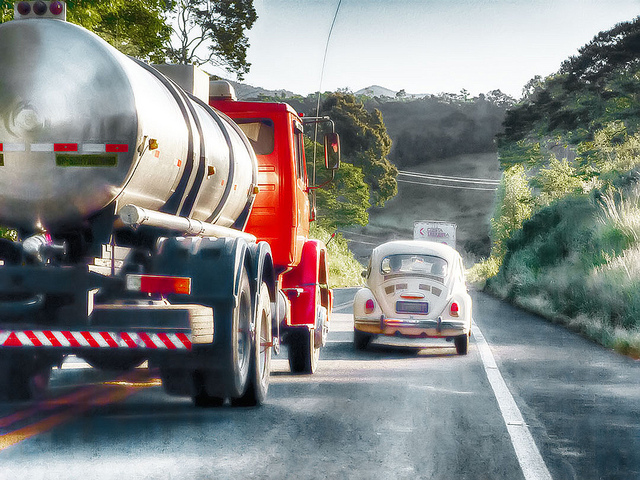
A vintage car and a truck travel down the road.

An empty tanker truck passing a Volkswagen beetle on the road

The big truck is driving next to the small car.

there is a old car driving alongside a red truck